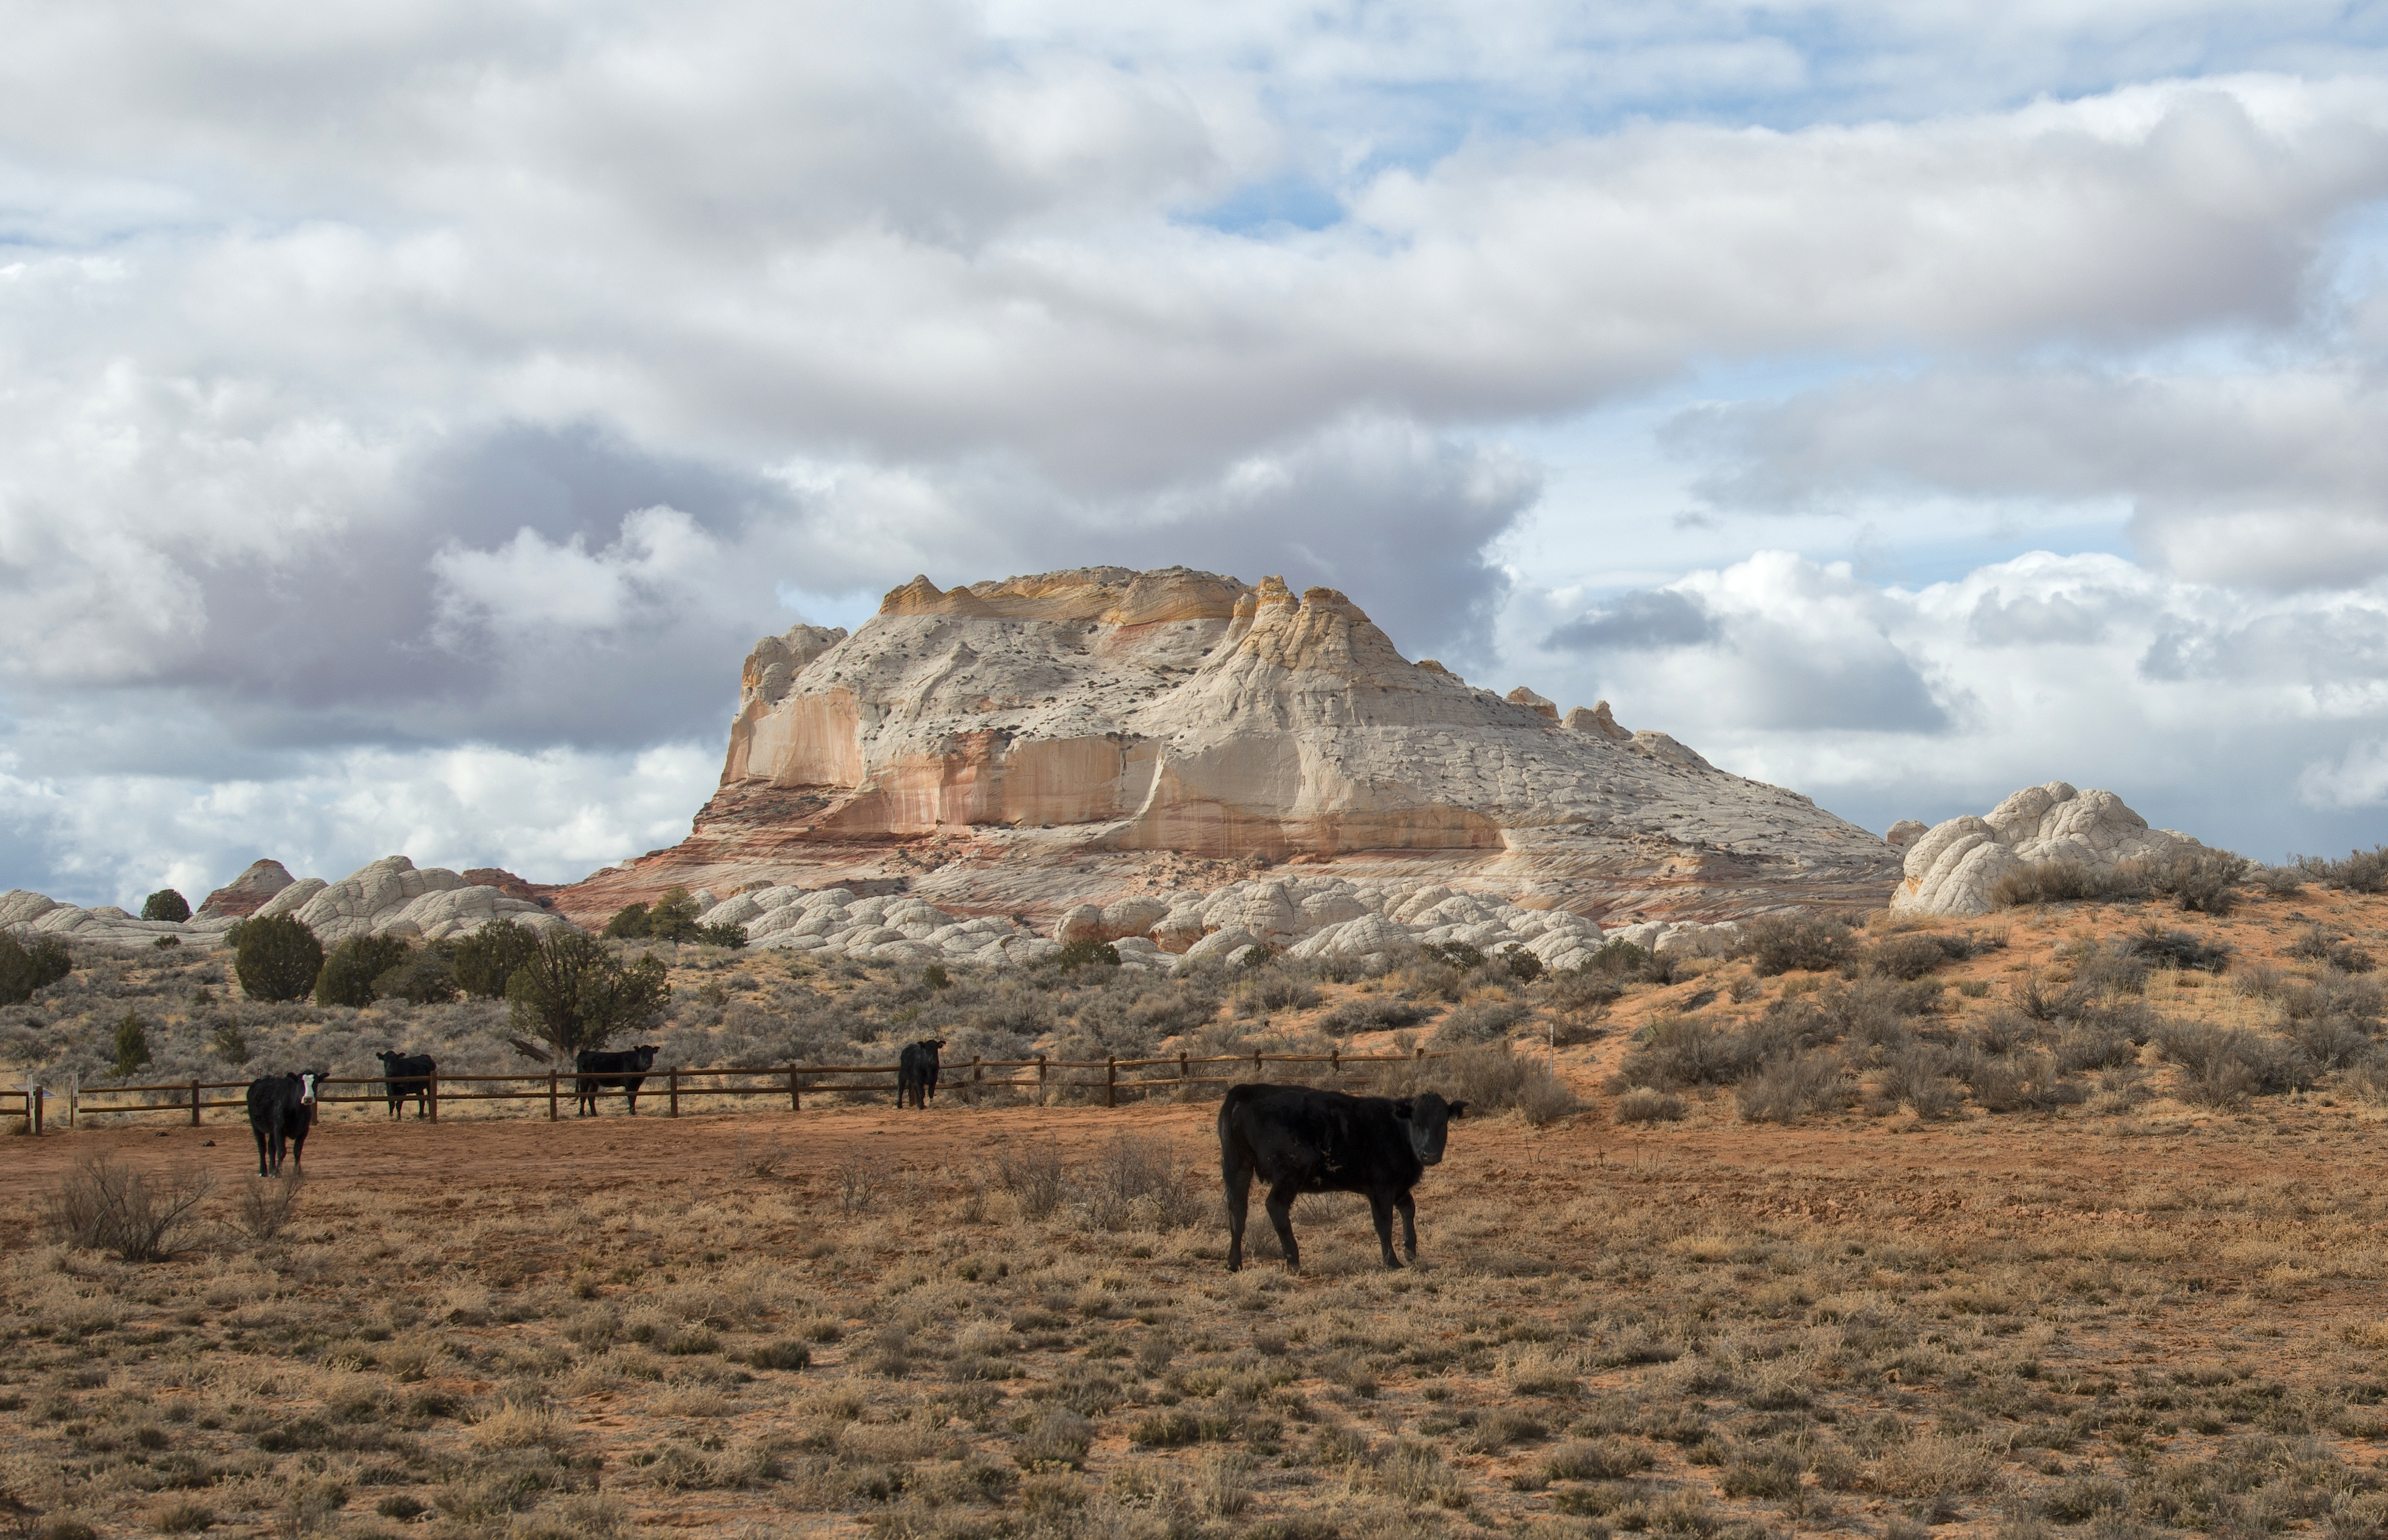
landscape, rock, wilderness, mountain, desert, valley, mountain range, plain, geology, badlands, plateau, ecosystem, butte, whitepocket, steppe, landform, natural environment, geographical feature, mountainous landforms